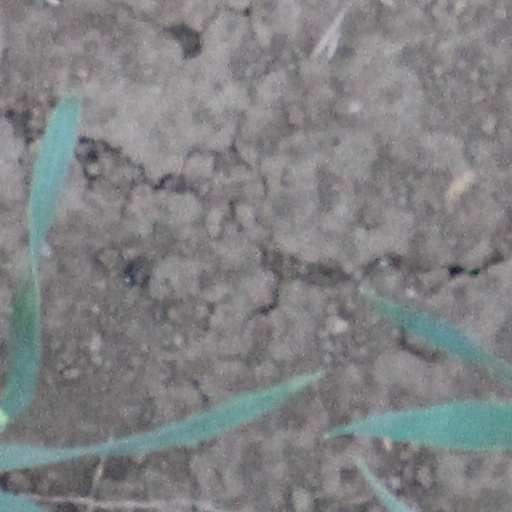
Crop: wheat